Karen Hanrahan

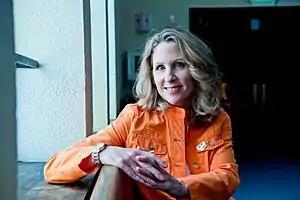
Karen Hanrahan in 2011

Karen Hanrahan is the former president and CEO of the Glide Foundation, a social justice organization based in San Francisco, California. From 2009 to 2015, she served as a Barack Obama appointee in the State Department, where she was the US Coordinator for International Assistance to Afghanistan and Pakistan and later the Deputy Assistant Secretary for Democracy, Human Rights, and Labor. She was appointed CEO of the Glide Foundation in 2017.